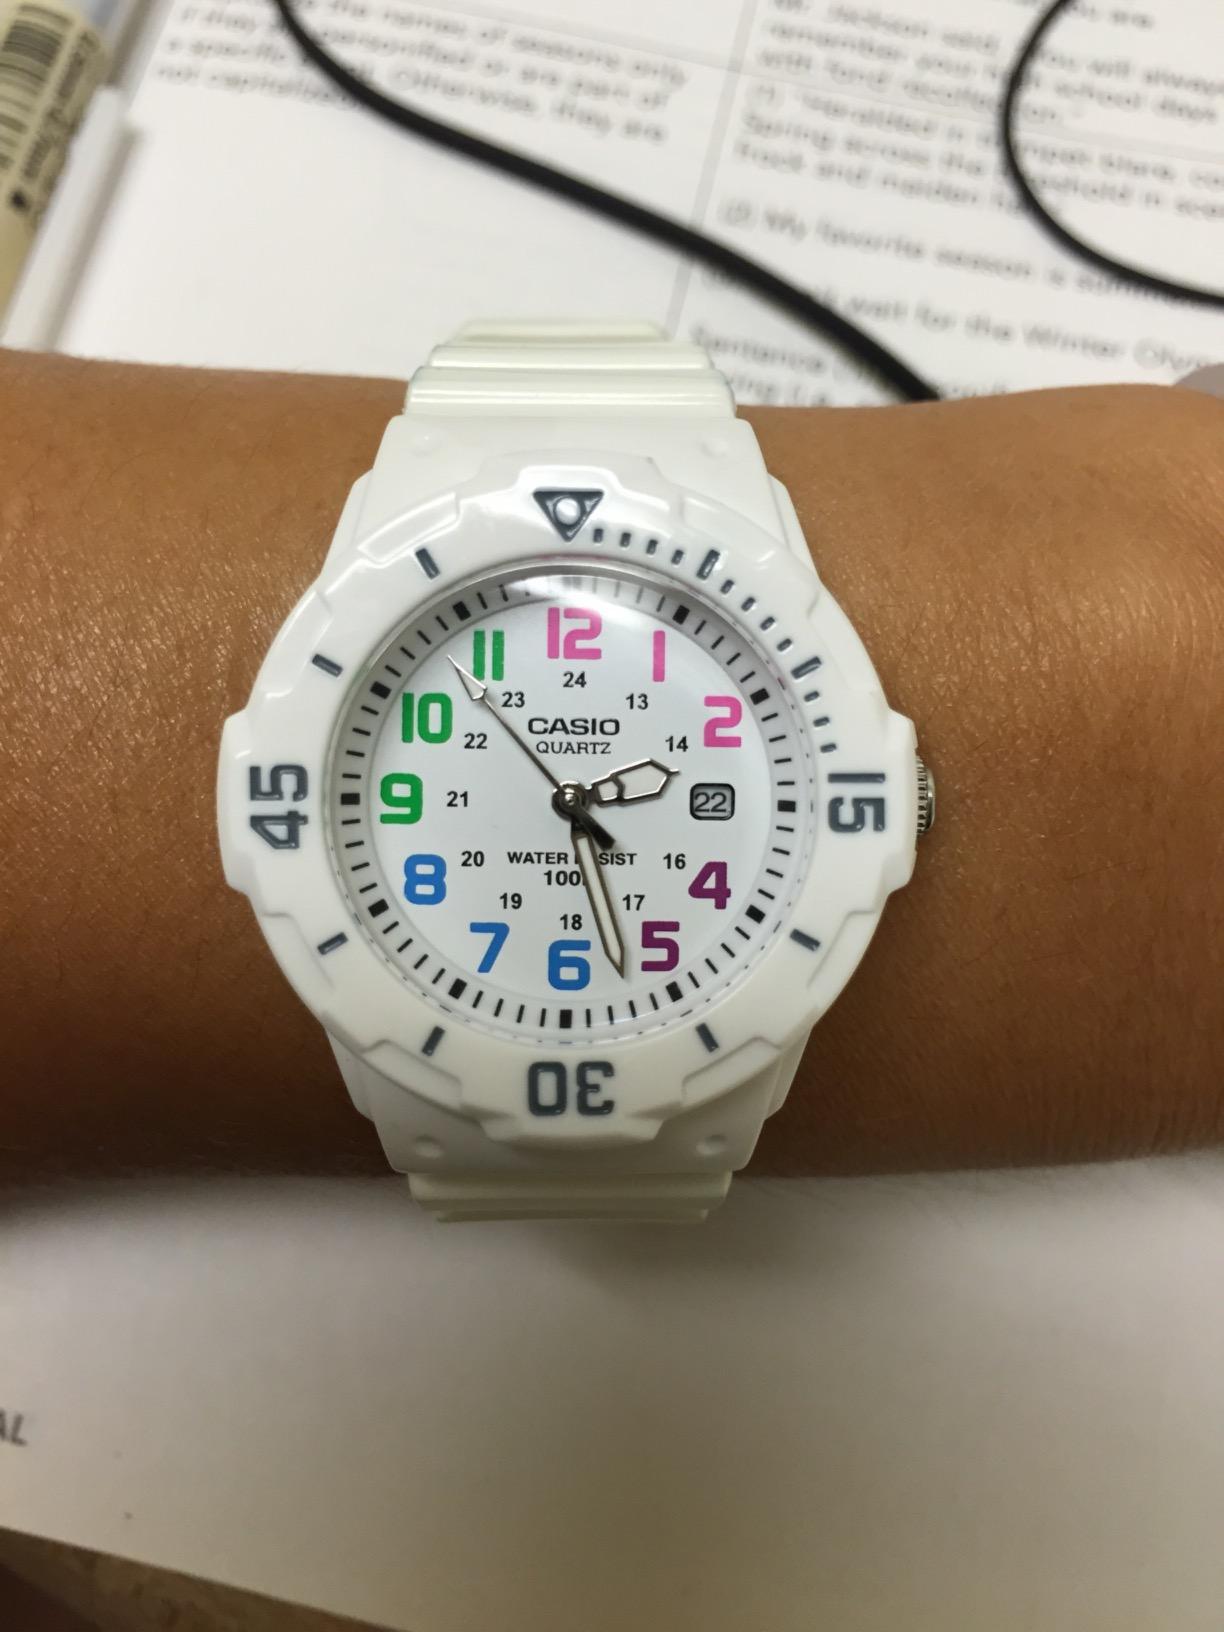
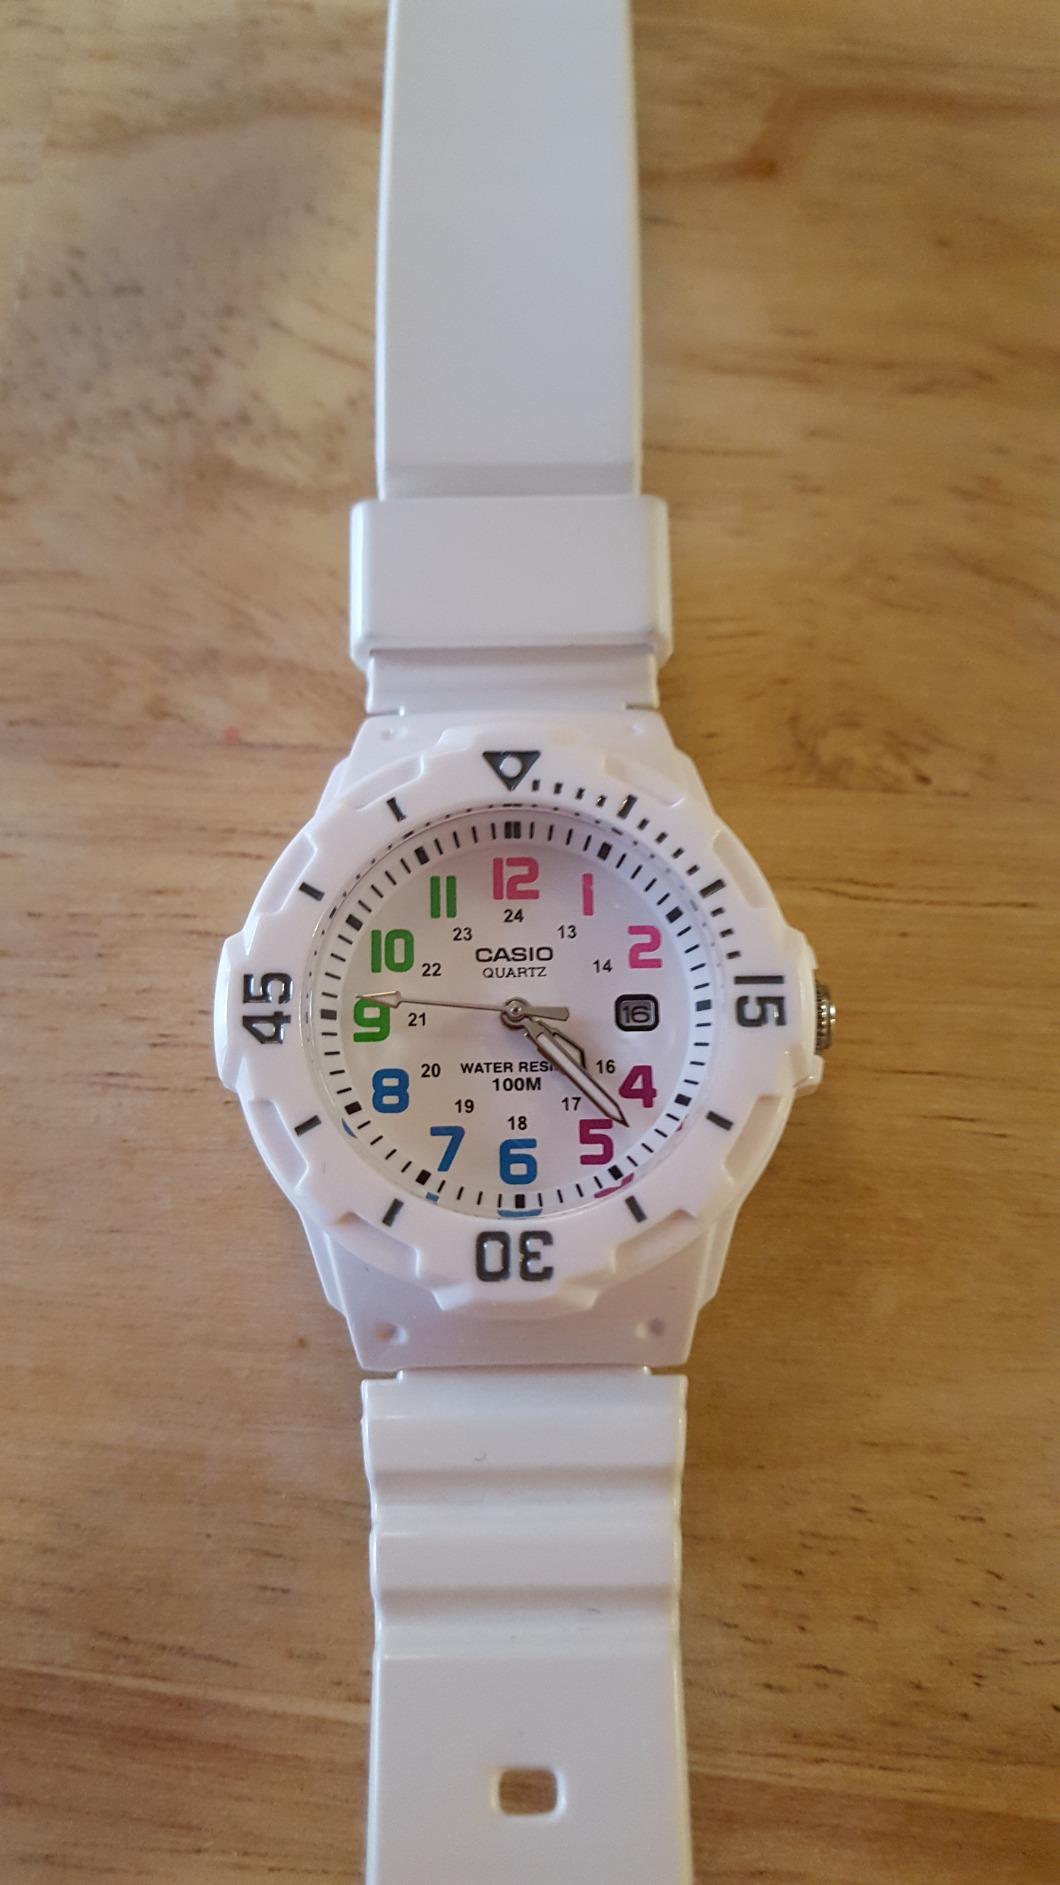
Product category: accessories_watch
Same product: yes